James Alexander Ulio

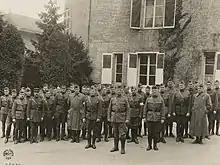
Major General Charles Henry Muir, the newly appointed commander of the U.S. IV Corps, pictured here with his staff at Boucq, Meuse, France, October 31, 1918. Stood to Muir's left is his chief of staff, Brigadier General Briant H. Wells, with Lieutenant Colonel James A. Ulio stood behind him.

After the American entry into World War I in April 1917, Ulio moved to Camp McClellan, Alabama, where he received a temporary promotion to major on 5 August 1917 and was assigned on 15 August as the division adjutant of the 29th Division until 26 February 1918. The following month, he embarked for France, where he attended the Army General Staff College of the American Expeditionary Forces (AEF) until 31 May. He was then assigned to the headquarters (HQ) of the 35th Division as its assistant chief of staff for personnel (G-1). In June, he was assigned to the newly organized IV Corps as its G-1 until 14 December, over a month after the armistice of 11 November 1918 that ended the fighting. He was promoted to the temporary rank of lieutenant colonel on 9 September.